Copenhagen Consensus

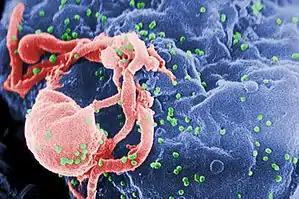
Preventing spread of HIV

The panel agreed to rate seventeen of the thirty-two opportunities within seven of the ten challenges. The rated opportunities were further classified into four groups: Very Good, Good, Fair and Bad; all results are based using cost–benefit analysis.